John Grandisson

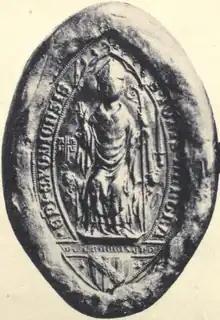
Seal of John de Grandisson, with legend "S(igillum) Jo(han)nis Dei Gra(tia) Epi(scopus) Exoniensis" ("seal of John by the grace of God Bishop of Exeter"); Inscribed in Latin beneath the seated figure: "De Grandisono", with his arms below and disjointed arms of the See of Exeter at dexter and sinister.

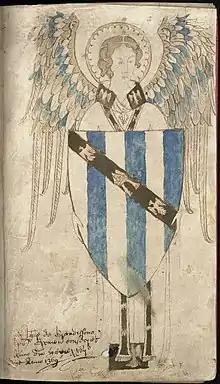
Arms of Bishop Grandisson: "Paly of six argent and azure, a bend sable charged with a mitre upon a priest's stole between two eagles displayed argent". Grandisson's Psalter, British Library. These are his paternal arms with a difference of a bishop's mitre substituted for the third eagle

John de Grandisson (1292 – 16 July 1369), also spelt Grandison, was Bishop of Exeter, in Devon, England, from 1327 to his death in 1369. Several works of art associated with him survive in the British Library, the British Museum and the Louvre in Paris.